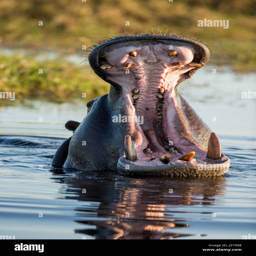
biological species is sitting in the water , opening his mouth and yawning .